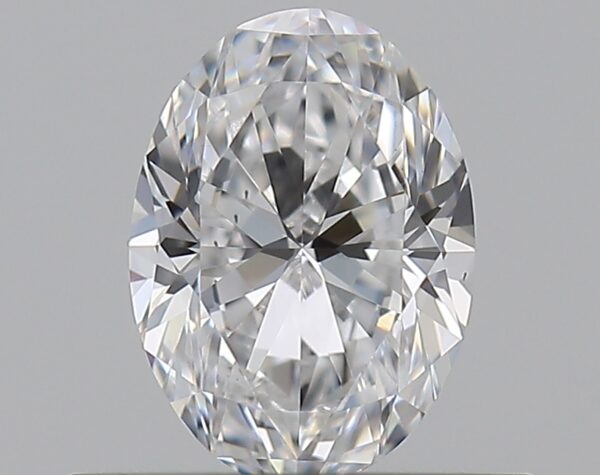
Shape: oval
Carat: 0.5
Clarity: VS1
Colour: D
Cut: EX
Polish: EX
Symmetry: VG
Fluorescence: N
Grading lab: GIA
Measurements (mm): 6.06 x 4.35 x 2.77